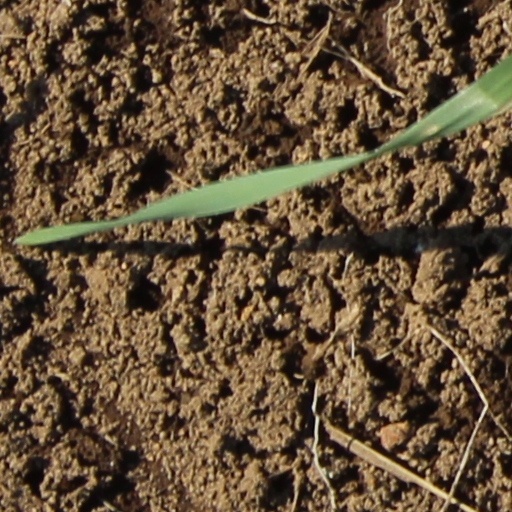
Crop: wheat